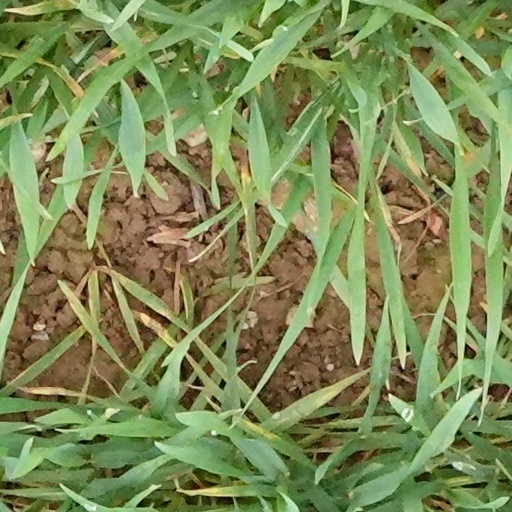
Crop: wheat